Berbers

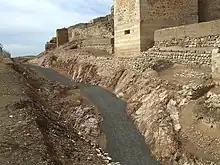
Old fortress at Calatrava la Vieja. The site was used during the Muslim period from about 785 until the fall of the Caliphate of Cordova.

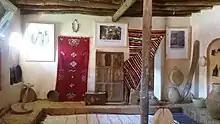
An old Amazigh room in Morocco.

The Muslims who invaded the Iberian Peninsula in 711 were mainly Berbers, and were led by a Berber, Tariq ibn Ziyad, under the suzerainty of the Arab Caliph of Damascus Abd al-Malik ibn Marwan and his North African Viceroy, Musa ibn Nusayr. Due to subsequent antagonism between Arabs and Berbers, and due to the fact that most of the histories of al-Andalus were written from an Arab perspective, the Berber role is understated in the available sources. The biographical dictionary of Ibn Khallikan preserves the record of the Berber predominance in the invasion of 711, in the entry on Tariq ibn Ziyad. A second mixed army of Arabs and Berbers came in 712 under Ibn Nusayr himself. They supposedly helped the Umayyad caliph Abd ar-Rahman I in al-Andalus, because his mother was a Berber.